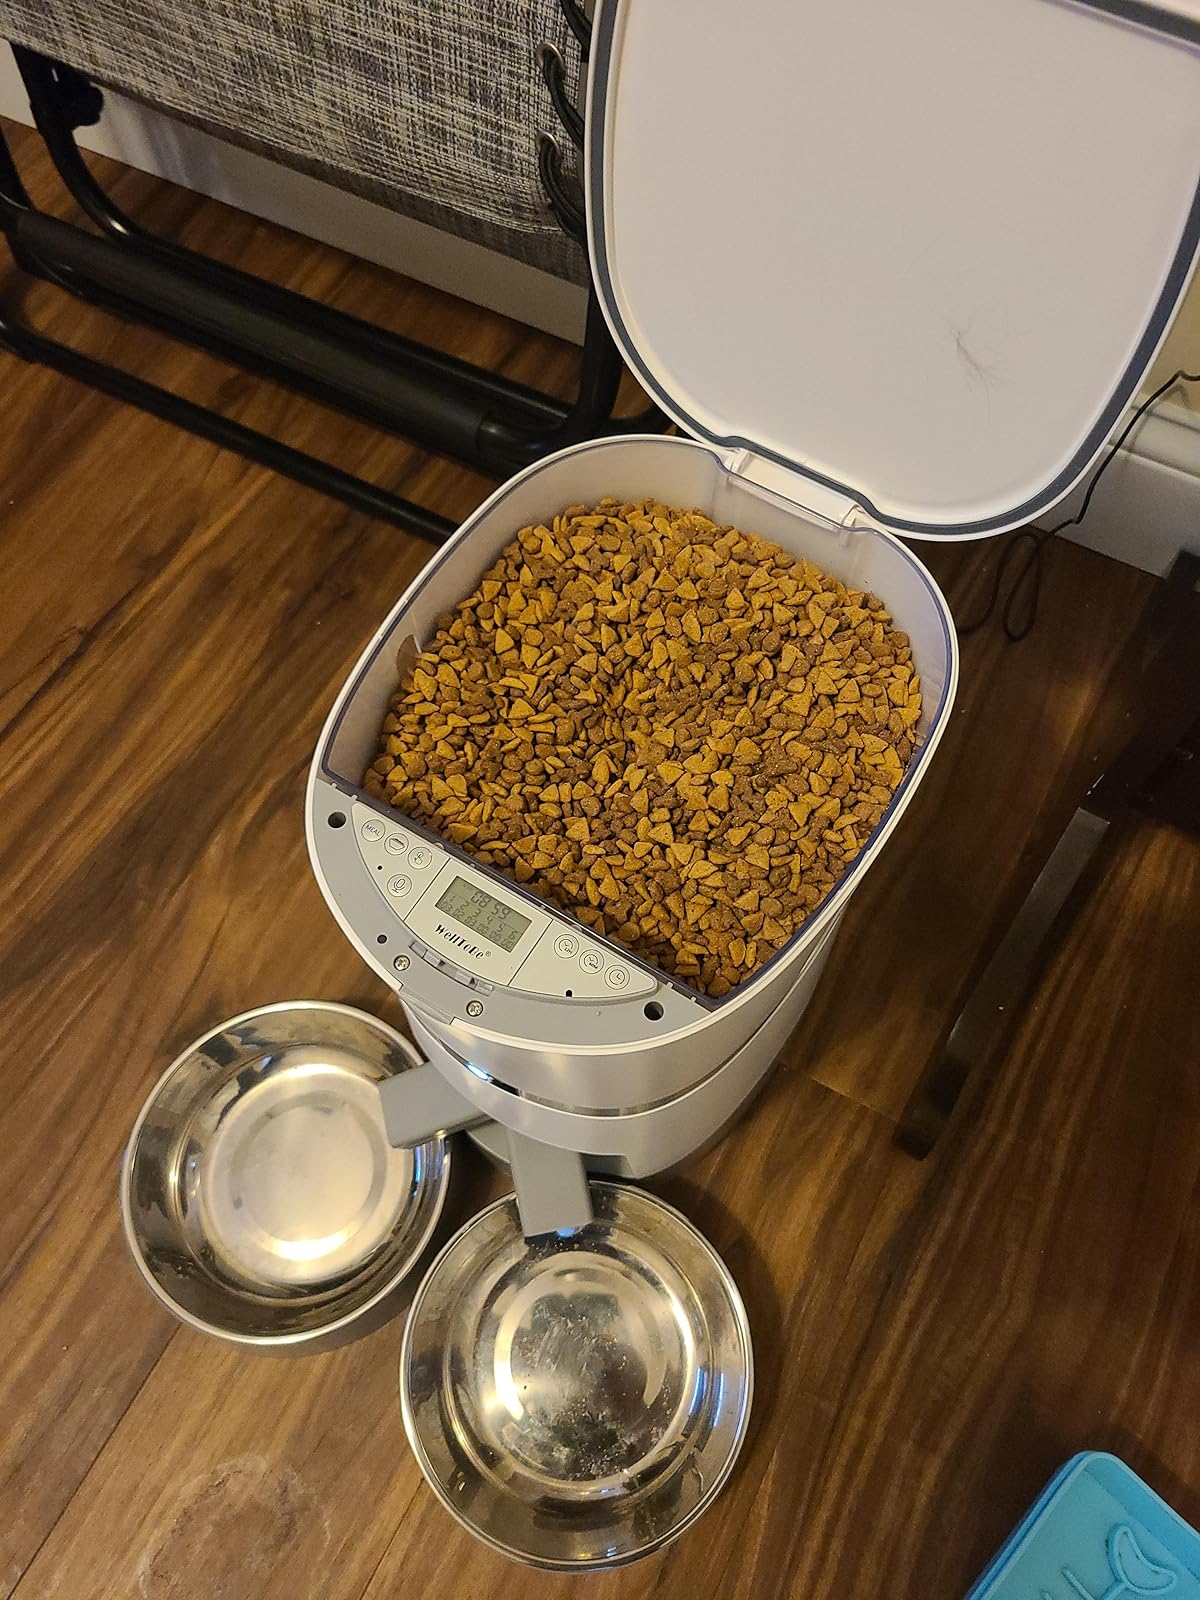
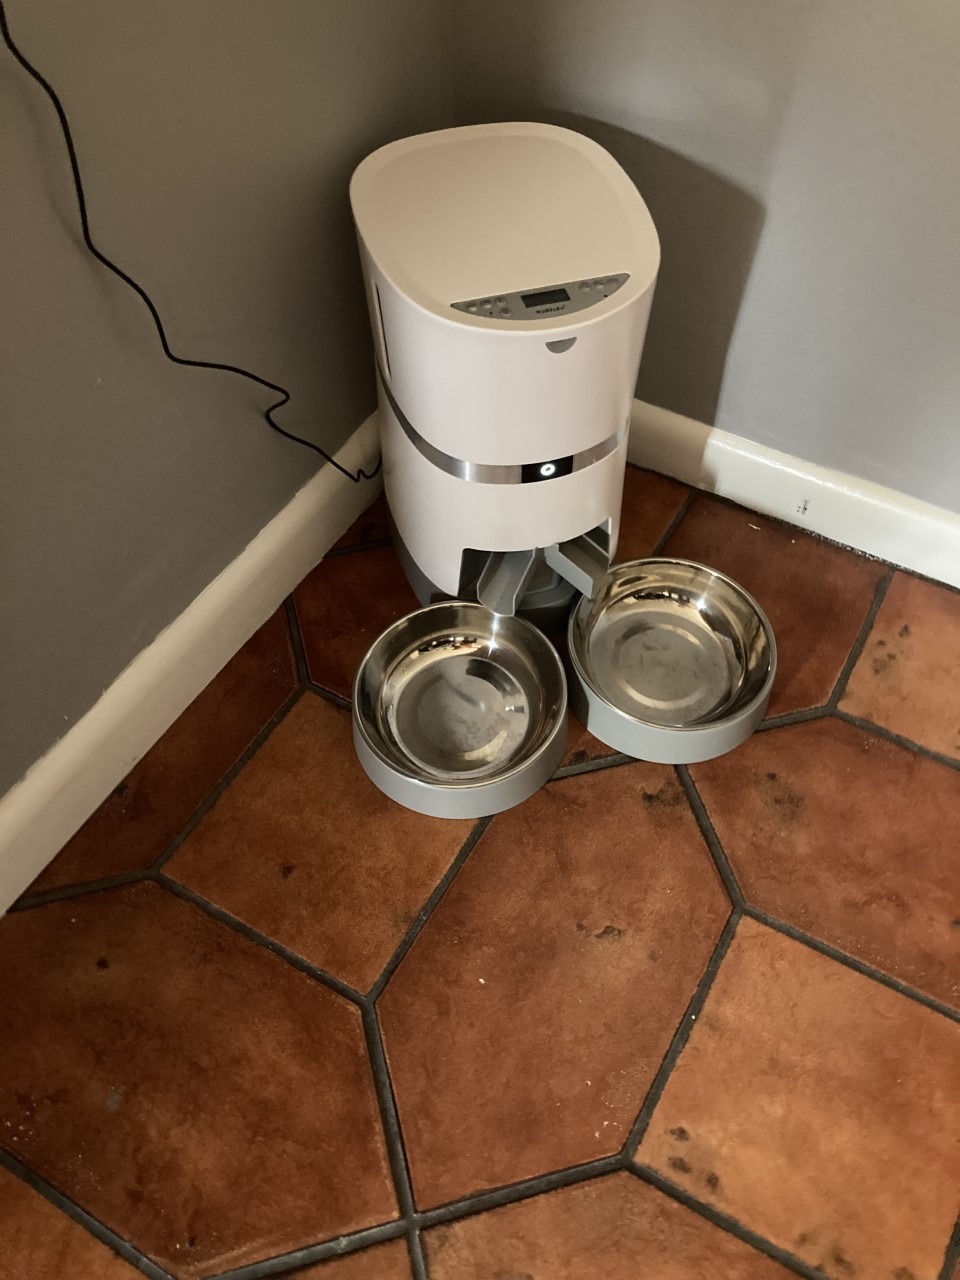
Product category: items_feeder
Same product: yes